Polyergus lucidus

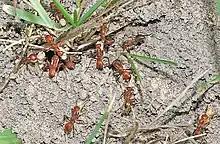
"P. lucidus" raiding a "F. incerta" nest

"P. lucidus" is incapable of feeding itself or rearing its young without assistance. Like other members of its genus, it raids the nests of another species of ants and carries off the pupae to be reared in the dulotic nest where, when they emerge, they function as workers. In the case of "P. lucidus", the host species is "Formica incerta", and reports of "Formica pallidefulva" and "Formica schaufussi" in dulotic nests of "P. lucidus", e.g., result from misidentifications, corrected in Trager's work. Colonies of "P. lucidus" and its close relatives only raid nests of the slave species already present in the dulotic nest, an early clue that these host specialists might, in fact, be separate species. On the odd occasion when the nest of a different ant species was raided, the pupae brought back to the dulotic nest were likely to be consumed. In the past, it was suggested that worker dulotics obtain their preferences by imprinting, but it is now deemed more likely the host preference is an innate, evolved trait of each species.